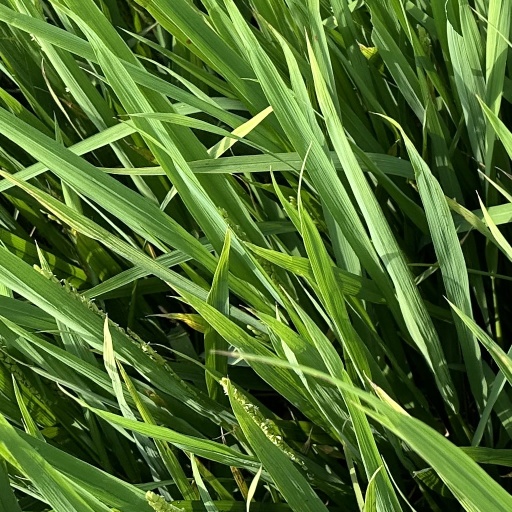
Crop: rice